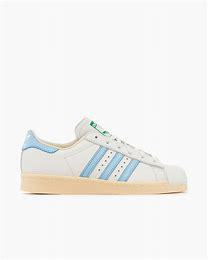
Brand: adidas
Model: originals Adidas Originals Superstar